St Mary the Virgin Church, Corringham

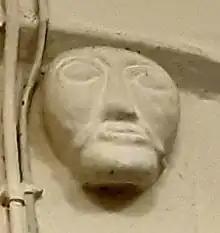
Apex figure, nave face of tower arch, St Mary the Virgin, Corringham

The tower is from the late 11th century, as evidenced by the bell-openings and blind arcading, and inside, the arch with a single order of decoration on each side. Nikolaus Pevsner calls it "one of the most important Early Norman monuments in the county". At the apex of the arch on the east side is a small carving of a human head. The RCME considered the south walls of the chancel and nave to be from earlier in the 11th century, perhaps pre-Conquest, with the tower standing on the foundations of the earlier west wall of the nave.